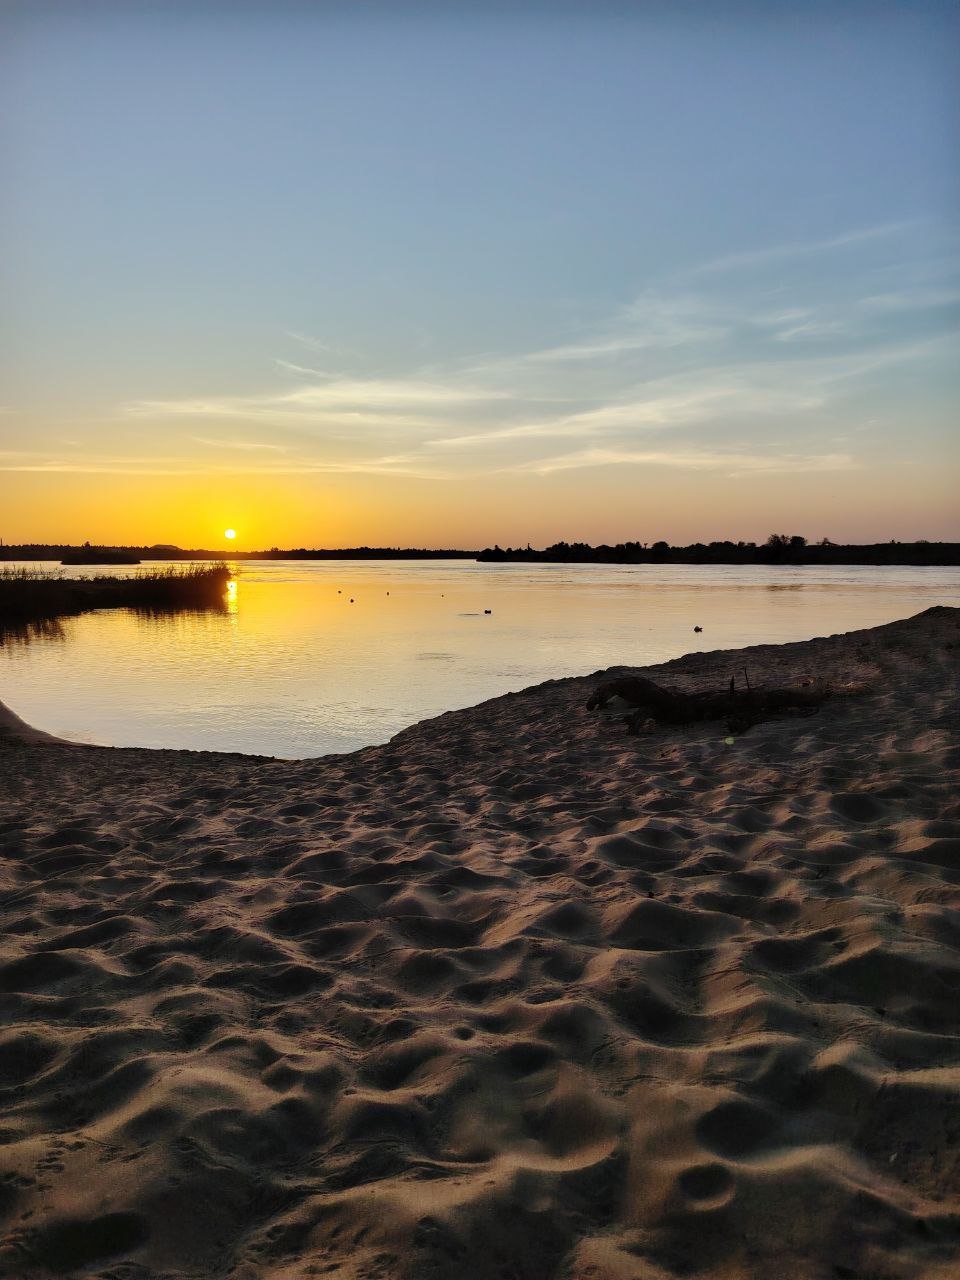
الوصف بالفصحى: غروب الشمس أمام المياه
الوصف بالعامية السودانية: الغروب قدام الموية
التصنيف: Nature & Landscape